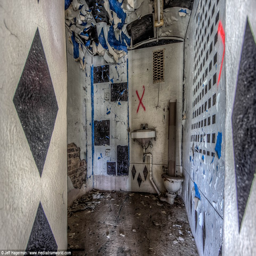
said person on the buildings